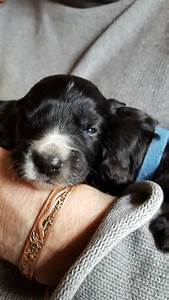
Label: cane